1902 Vanderbilt Commodores football team

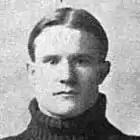
John Edgerton

"The Vanderbilt boys are sore over the treatment they received. The Louisiana State University team couldn't take defeat in a sportsmanlike manner. They claimed that Vanderbilt knew their signals and made uncomplimentary remarks from their sidelines, and altogether the treatment was not as good as the team expected. Vanderbilt played a harder game than at Tulane, and Louisiana State University has a much better team than Tulane. Vanderbilt played a much faster game than Louisiana State University and every trick was a success. Louisiana State University depended entirely on straight football and never succeeded in working any trick.